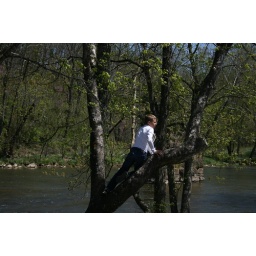
Young boy in a tree while everyone preparing for the Rosebud Poker Run on the Clinch River.